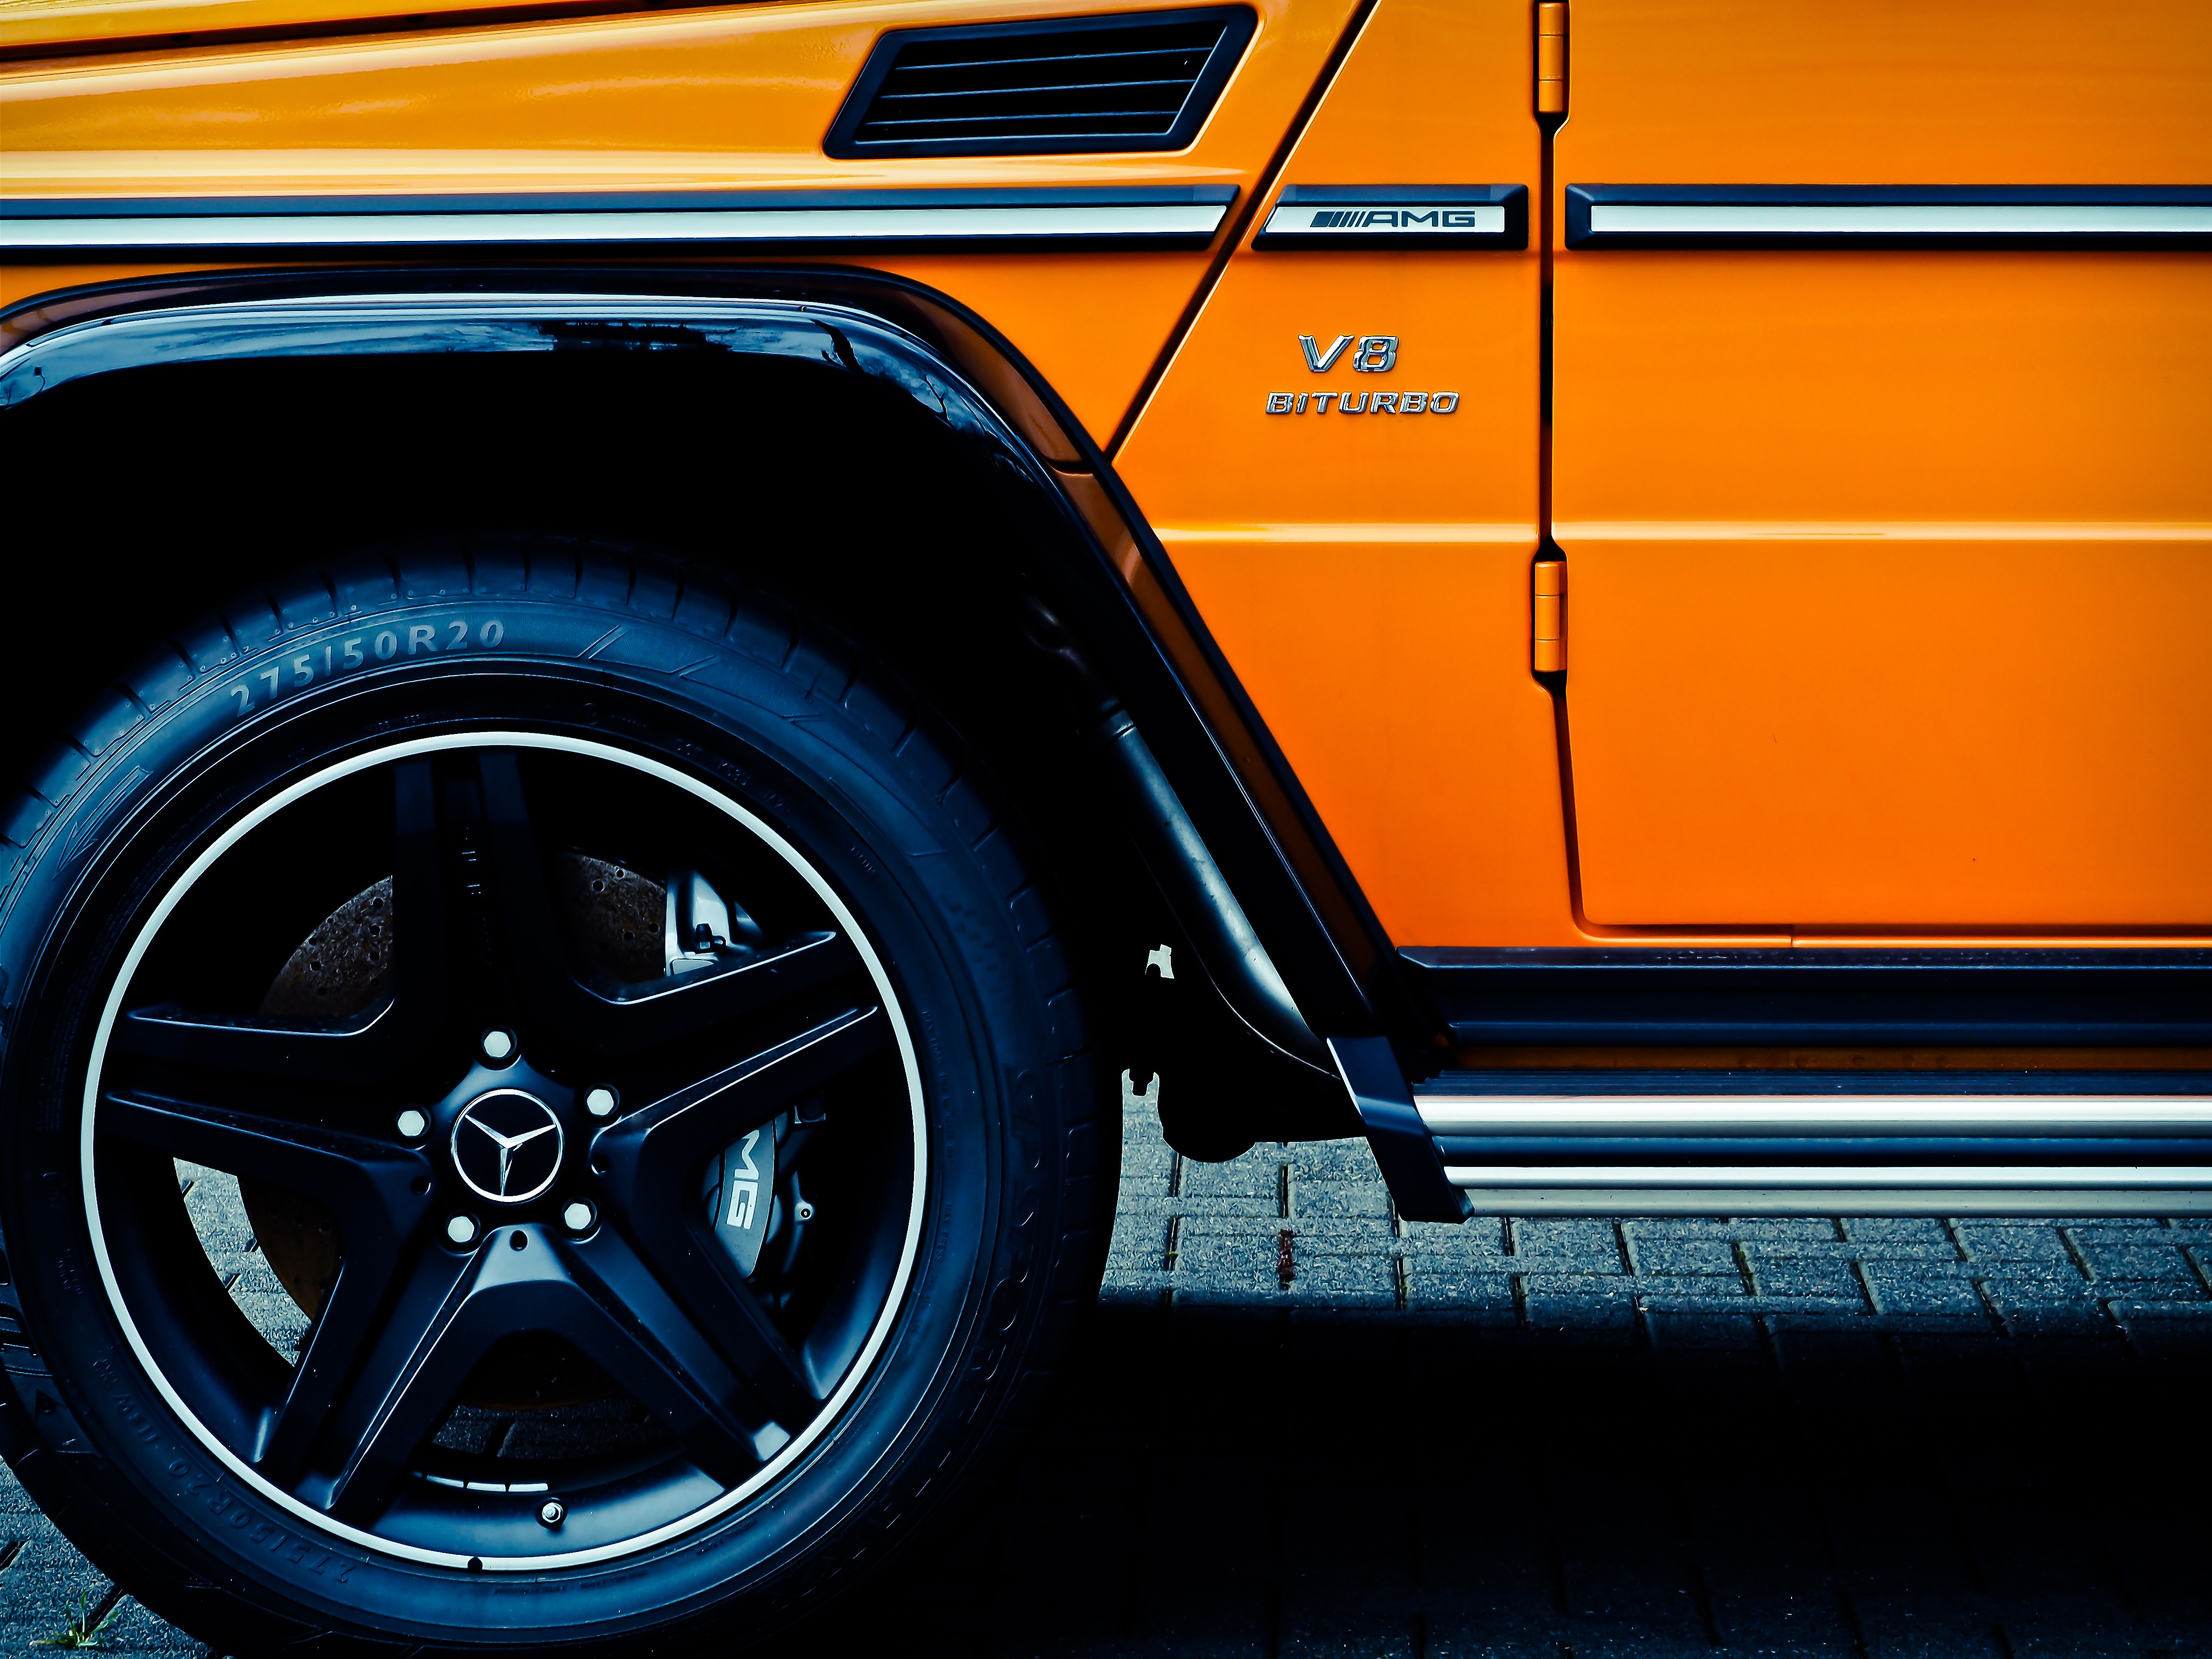
car, wheel, vehicle, auto, business, tire, motor vehicle, bumper, tuning, suv, rim, mercedes, sale, v8, mercedes benz, amg, car brand, all terrain vehicle, sport utility vehicle, land vehicle, mercedes g, automobile make, automotive exterior, automotive design, luxury vehicle, compact sport utility vehicle